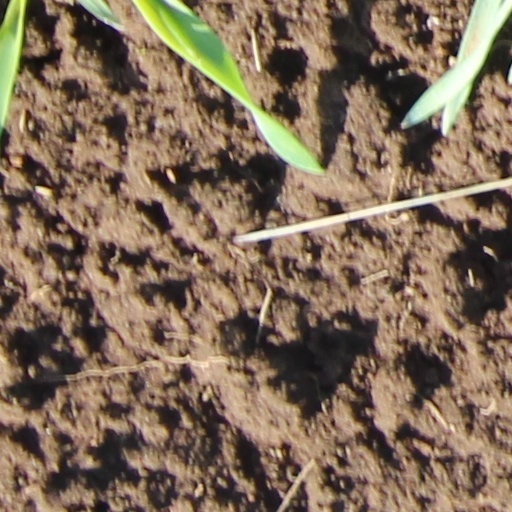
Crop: wheat